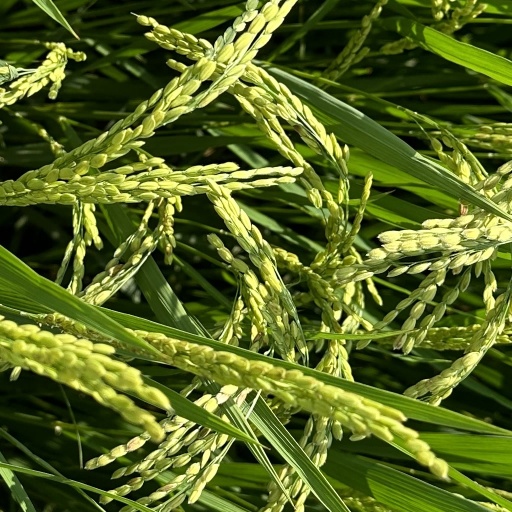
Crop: rice